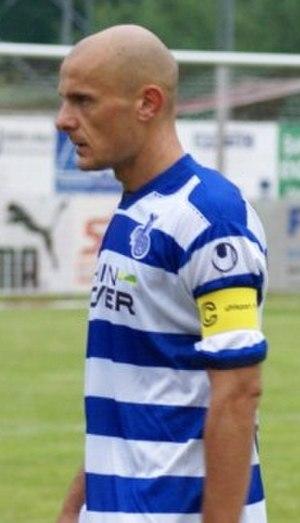
Srđan Baljak est un joueur de football serbe.